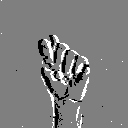
ASL letter: t